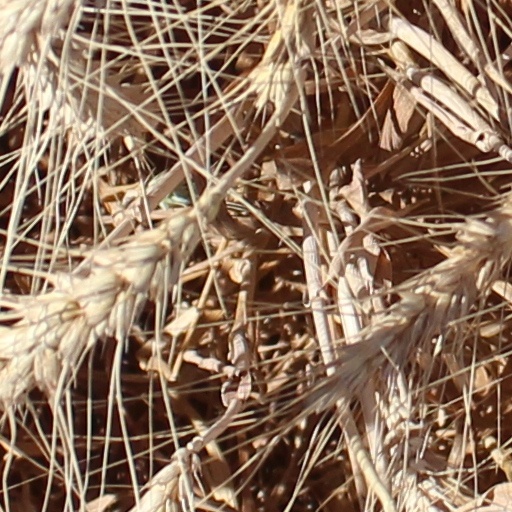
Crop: wheat